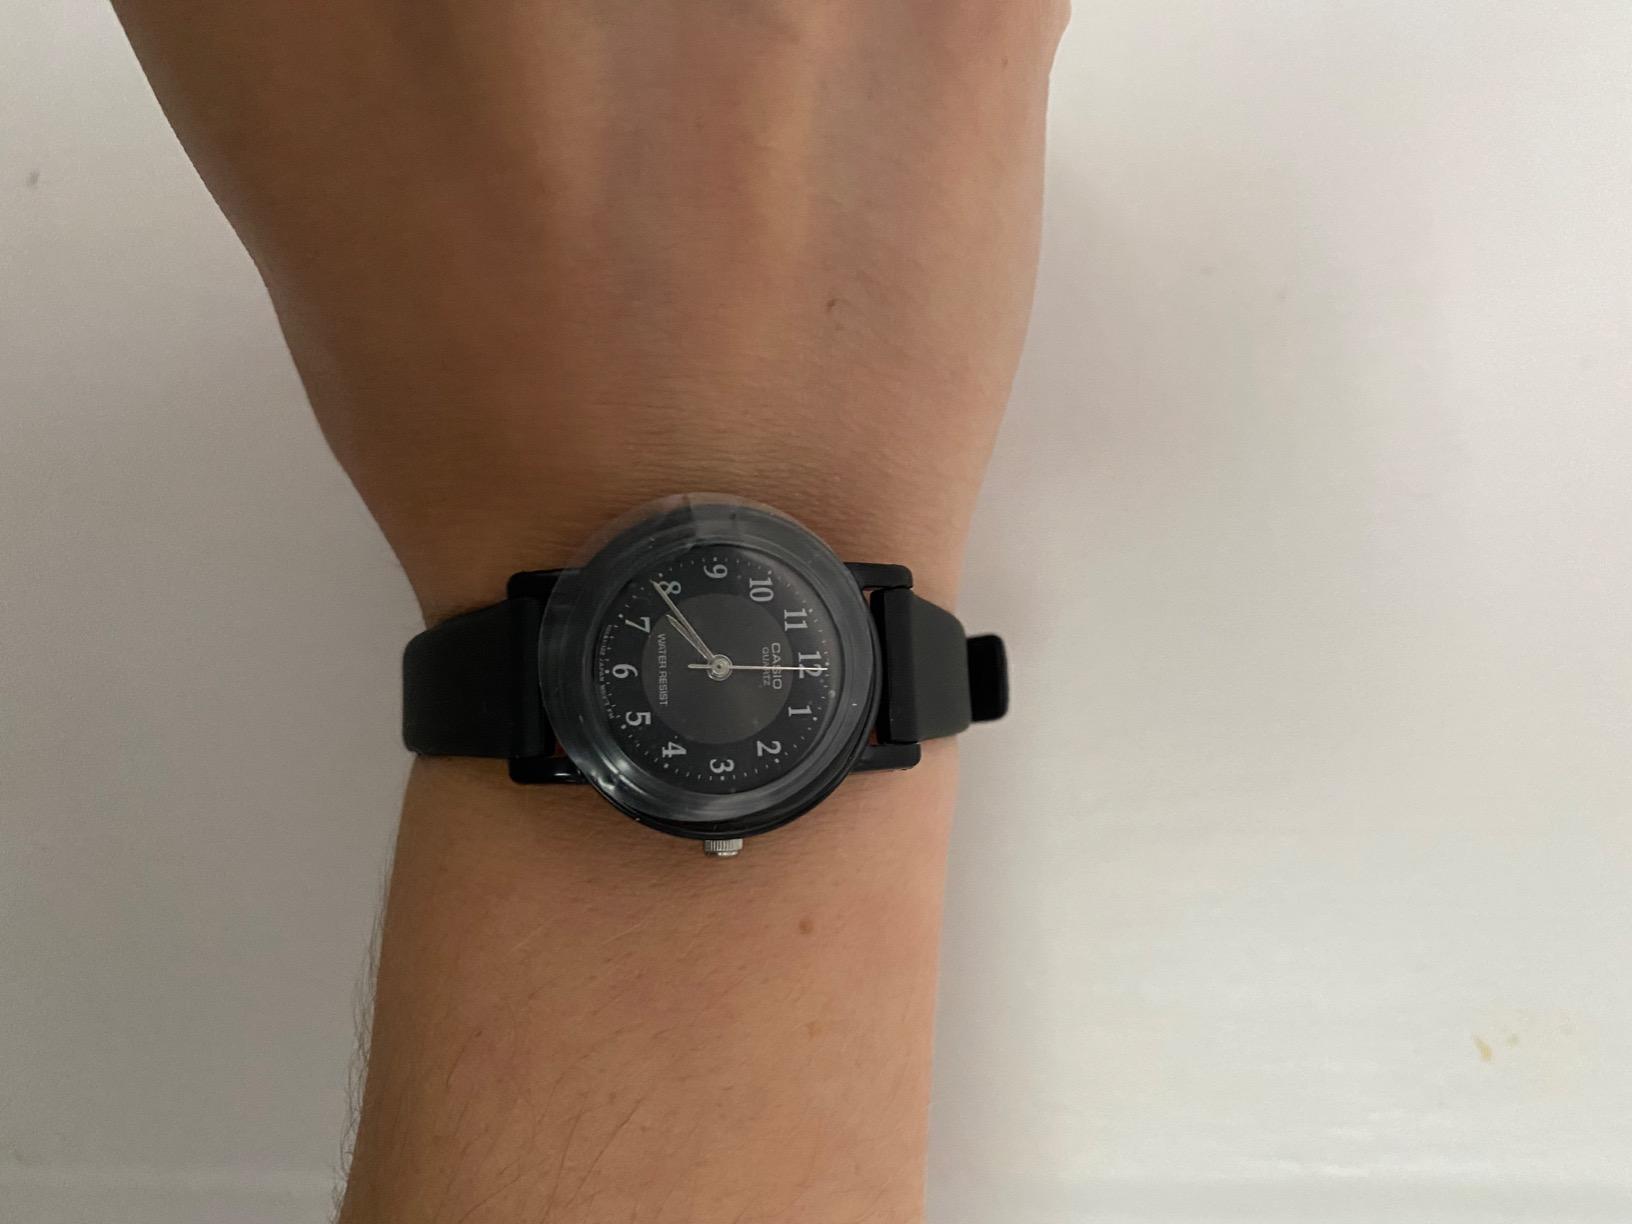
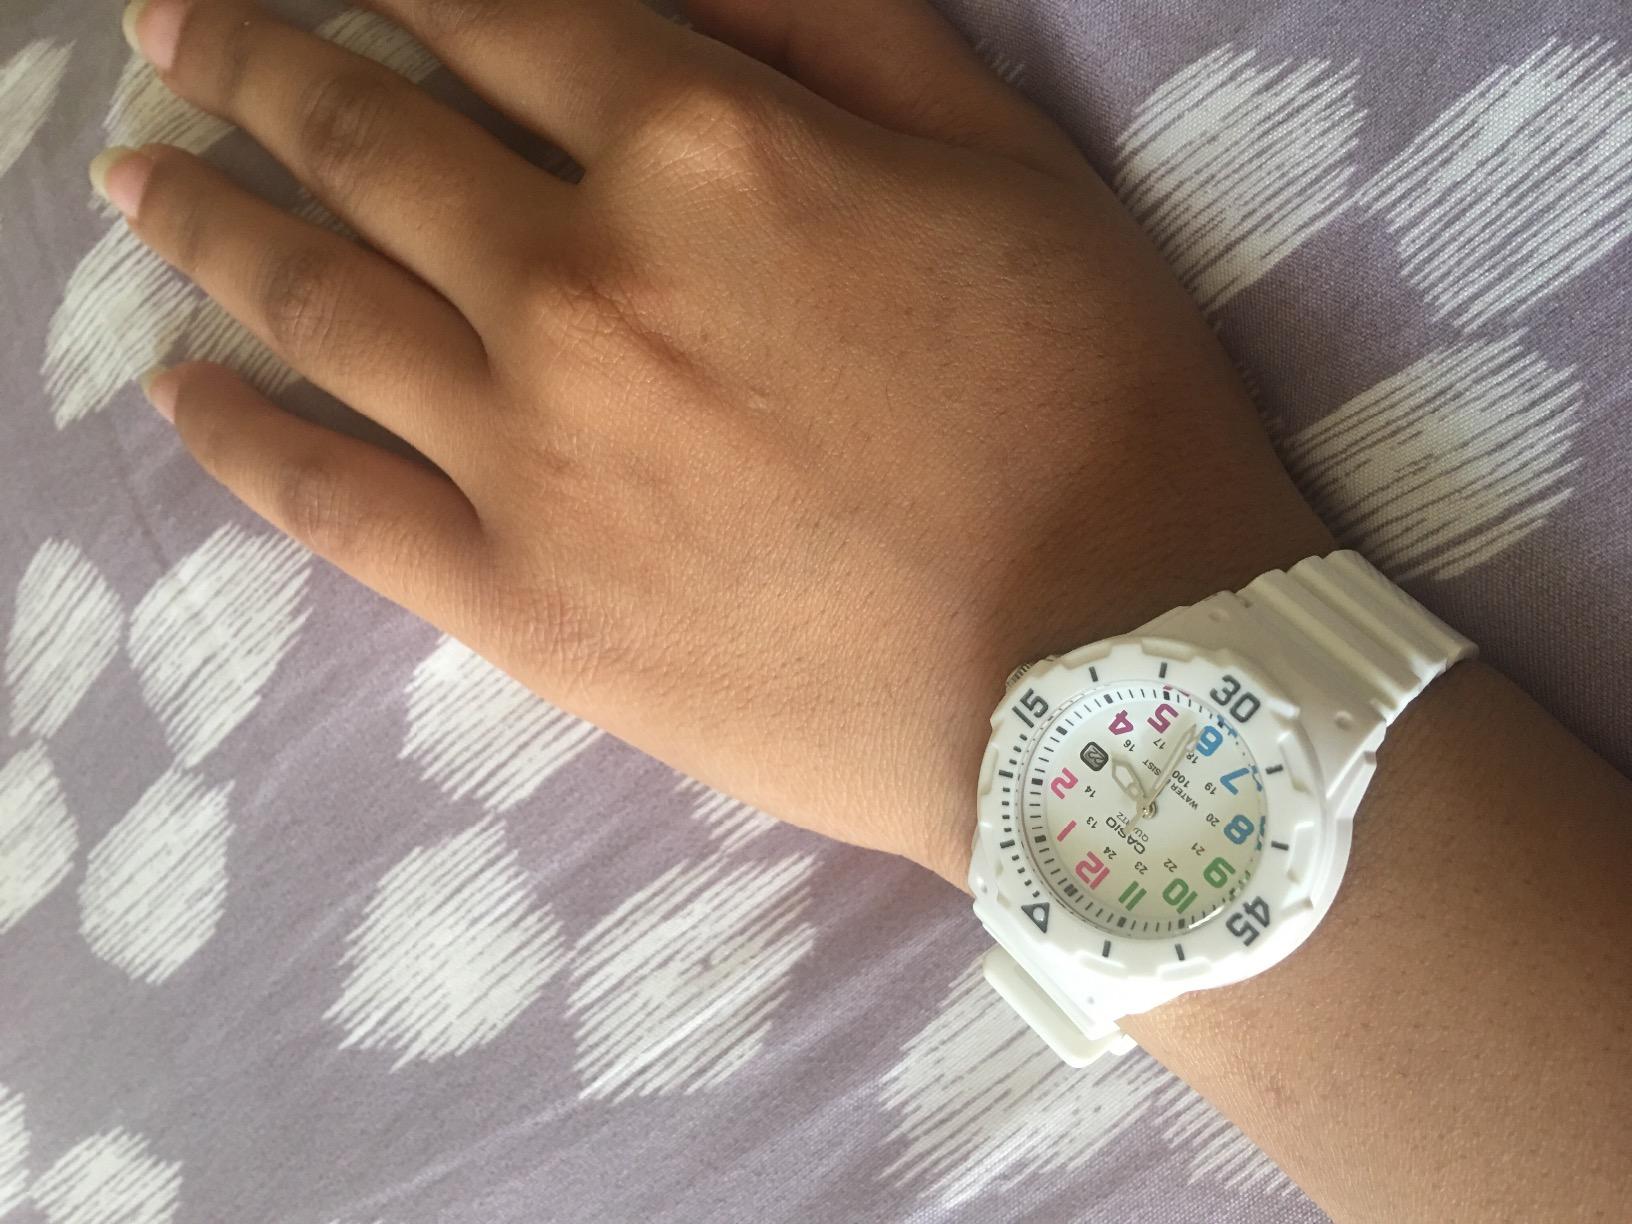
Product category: accessories_watch
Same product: no